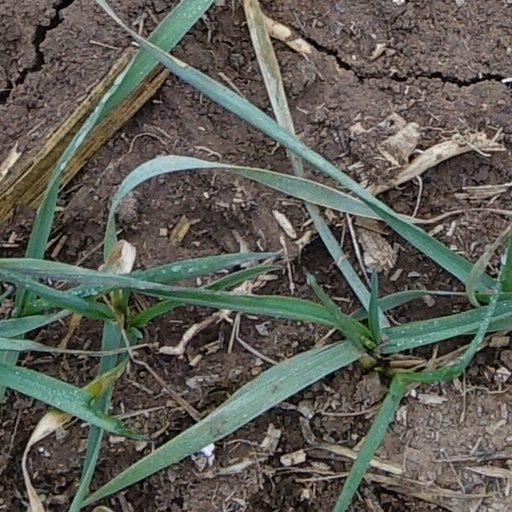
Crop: wheat